Asam Church, Munich

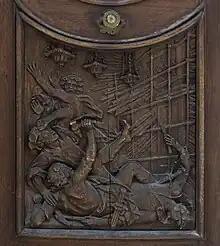
Main door panel

The interior is divided vertically into three sections, which increase in brightness from the bottom upwards. The lowermost portion of the benches, for church visitors, is kept relatively dark; its design symbolizes the suffering of the world. The second section, located above, is colored white and blue, and reserved for the emperor. The uppermost portion of the indirect and hidden illuminated ceiling painting is dedicated to God and eternity.